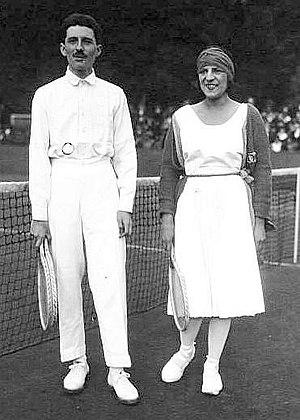
Le tennis se place au deuxième rang des sports les plus pratiqués en France, après le football, avec environ 1 100 000 licenciés en 2011.
Jacques Marie Stanislas Jean Brugnon dit Toto, né le 11 mai 1895 à Paris 8ᵉ et mort le 20 mars 1978 à Monaco, est un joueur français de tennis.
L'expression double mixte désigne certaines pratiques sportives permettant la constitution de duos composés d'une femme et d'un homme. Cette spécificité concerne certains sports de raquettes comme le tennis, le tennis de table, et le badminton. Le terme est aussi utilisé pour le curling mixte.